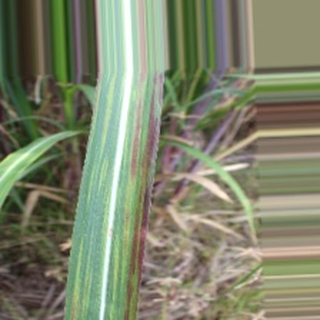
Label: sugarcane_bacterial_blight